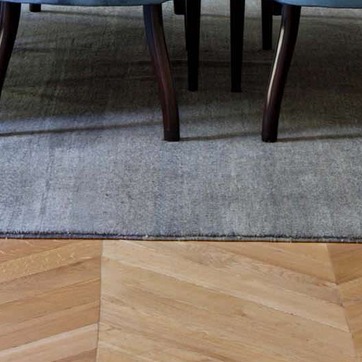
Material: carpet